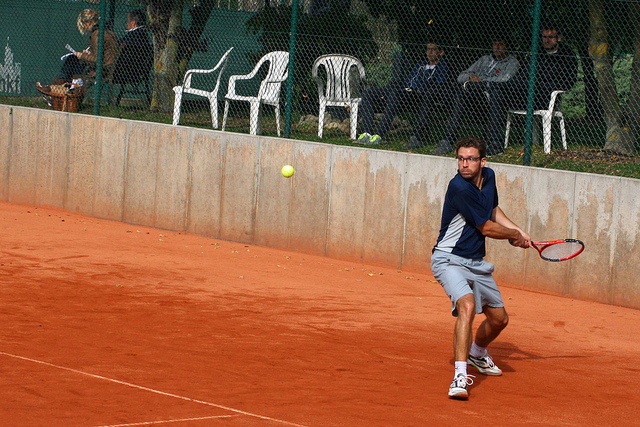
vận động viên tennis đang cầm vợt thi đấu trên sân